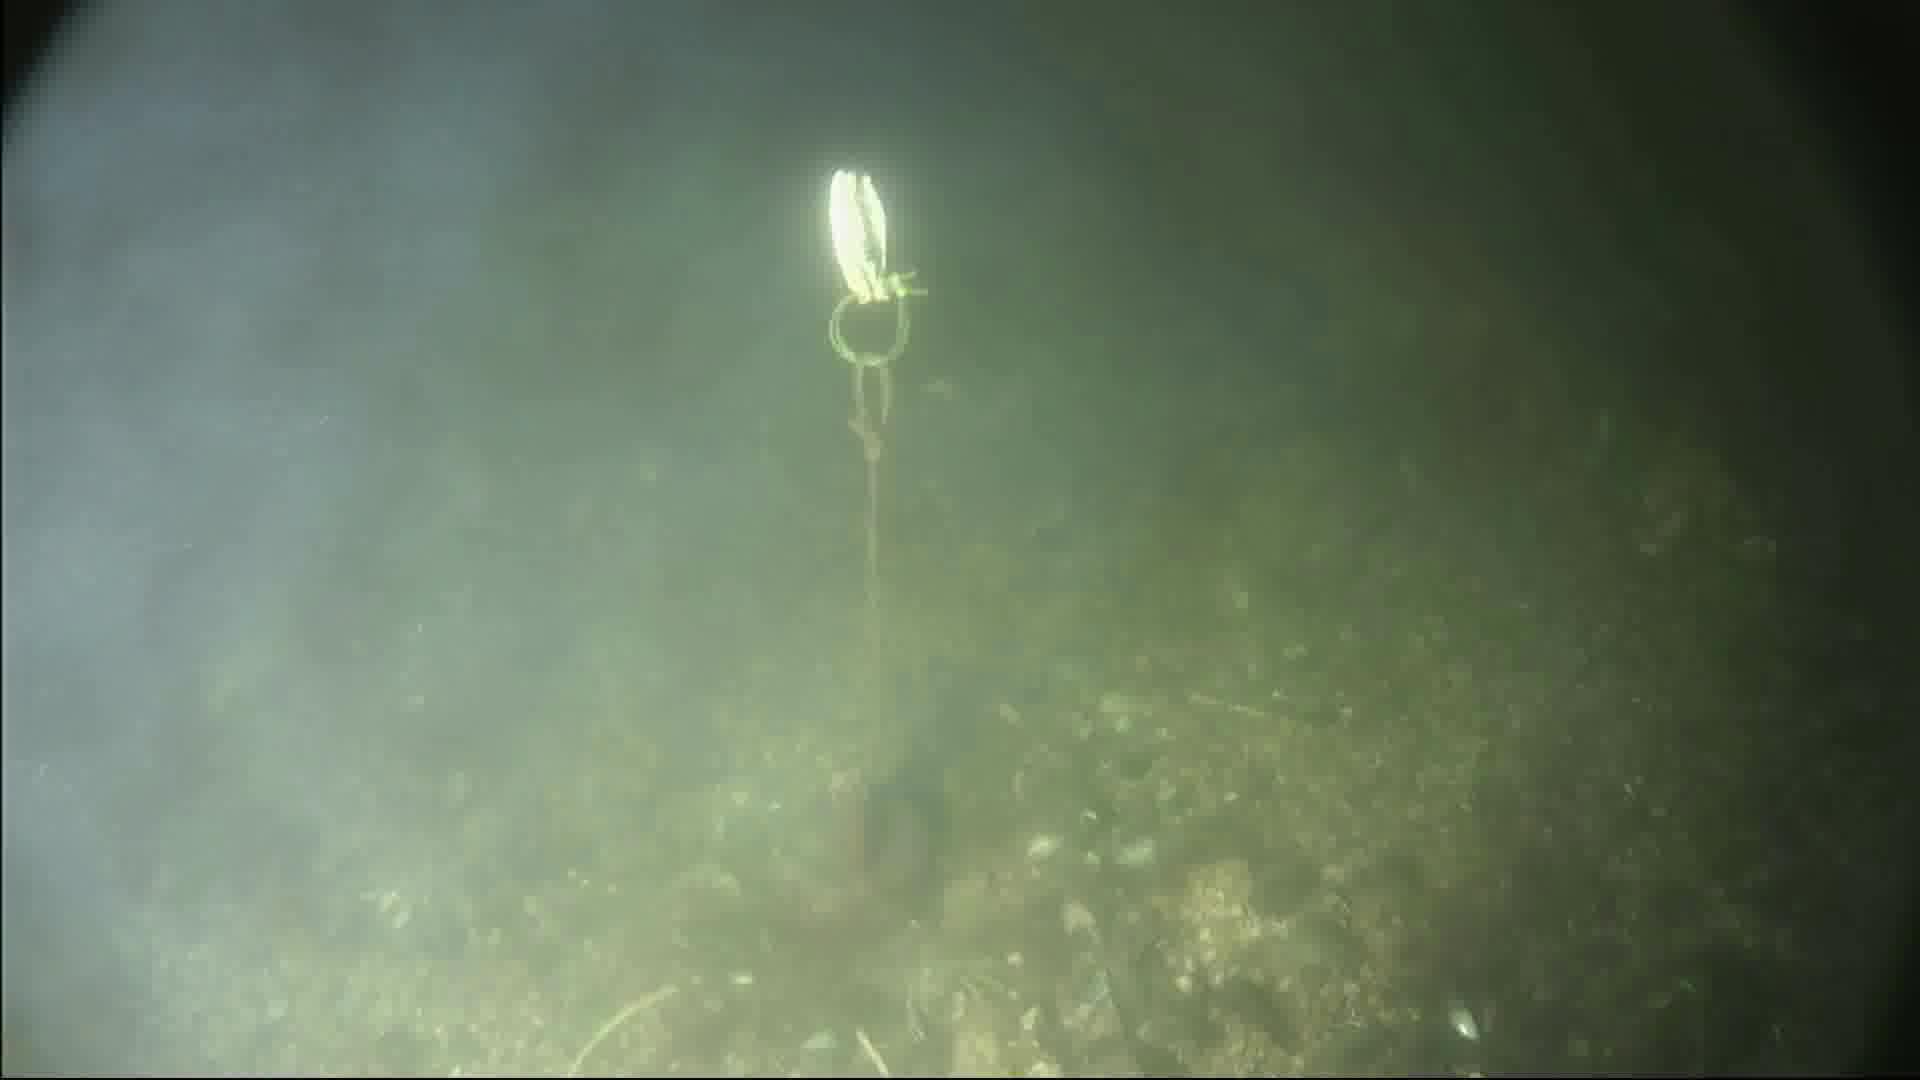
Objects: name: crab